2017 Puerto Rico Leptospirosis outbreak

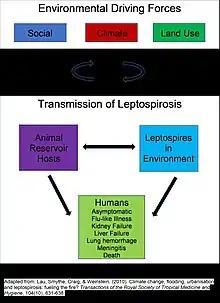
This figure shows how environmental forces impact the transmission of leptospirosis.

An outbreak of leptospirosis may have affected survivors in the weeks following the hurricane. The bacterial infection is contracted through water contaminated with animal urine, with an incubation period of 2 to 30 days. Since large areas of Puerto Rico were without tap water, residents were forced to use other sources of water that may be contaminated, such as local streams. By October 23, four people were suspected of having died from the disease while 74 others were suspected of being infected. There were 18 confirmed cases, 4 confirmed deaths and 99 suspected cases by 7 November. Puerto Rico averages 5 cases of leptospirosis per month under normal conditions. Despite the possibility of an outbreak, officials did not deem the situation being as dire.